Tochiazuma Daisuke

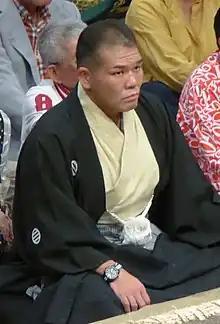
As a ringside judge in 2018

At the end of 2006, Tochiazuma underwent knee surgery, leaving him with little time to prepare for the 2007 New Year tournament. He managed only five wins there, but preserved his "ōzeki" status with eight wins in March. However, he pulled out of that tournament on the 12th day and was admitted to hospital, complaining of headaches and dizziness. He was diagnosed with high blood pressure and a brain scan revealed he had also suffered a mild stroke. On May 7, 2007, Tochiazuma announced his retirement from sumo. He kept his ring name as he made the transition into his role as "oyakata", as "ōzeki" are permitted to do so for three years.